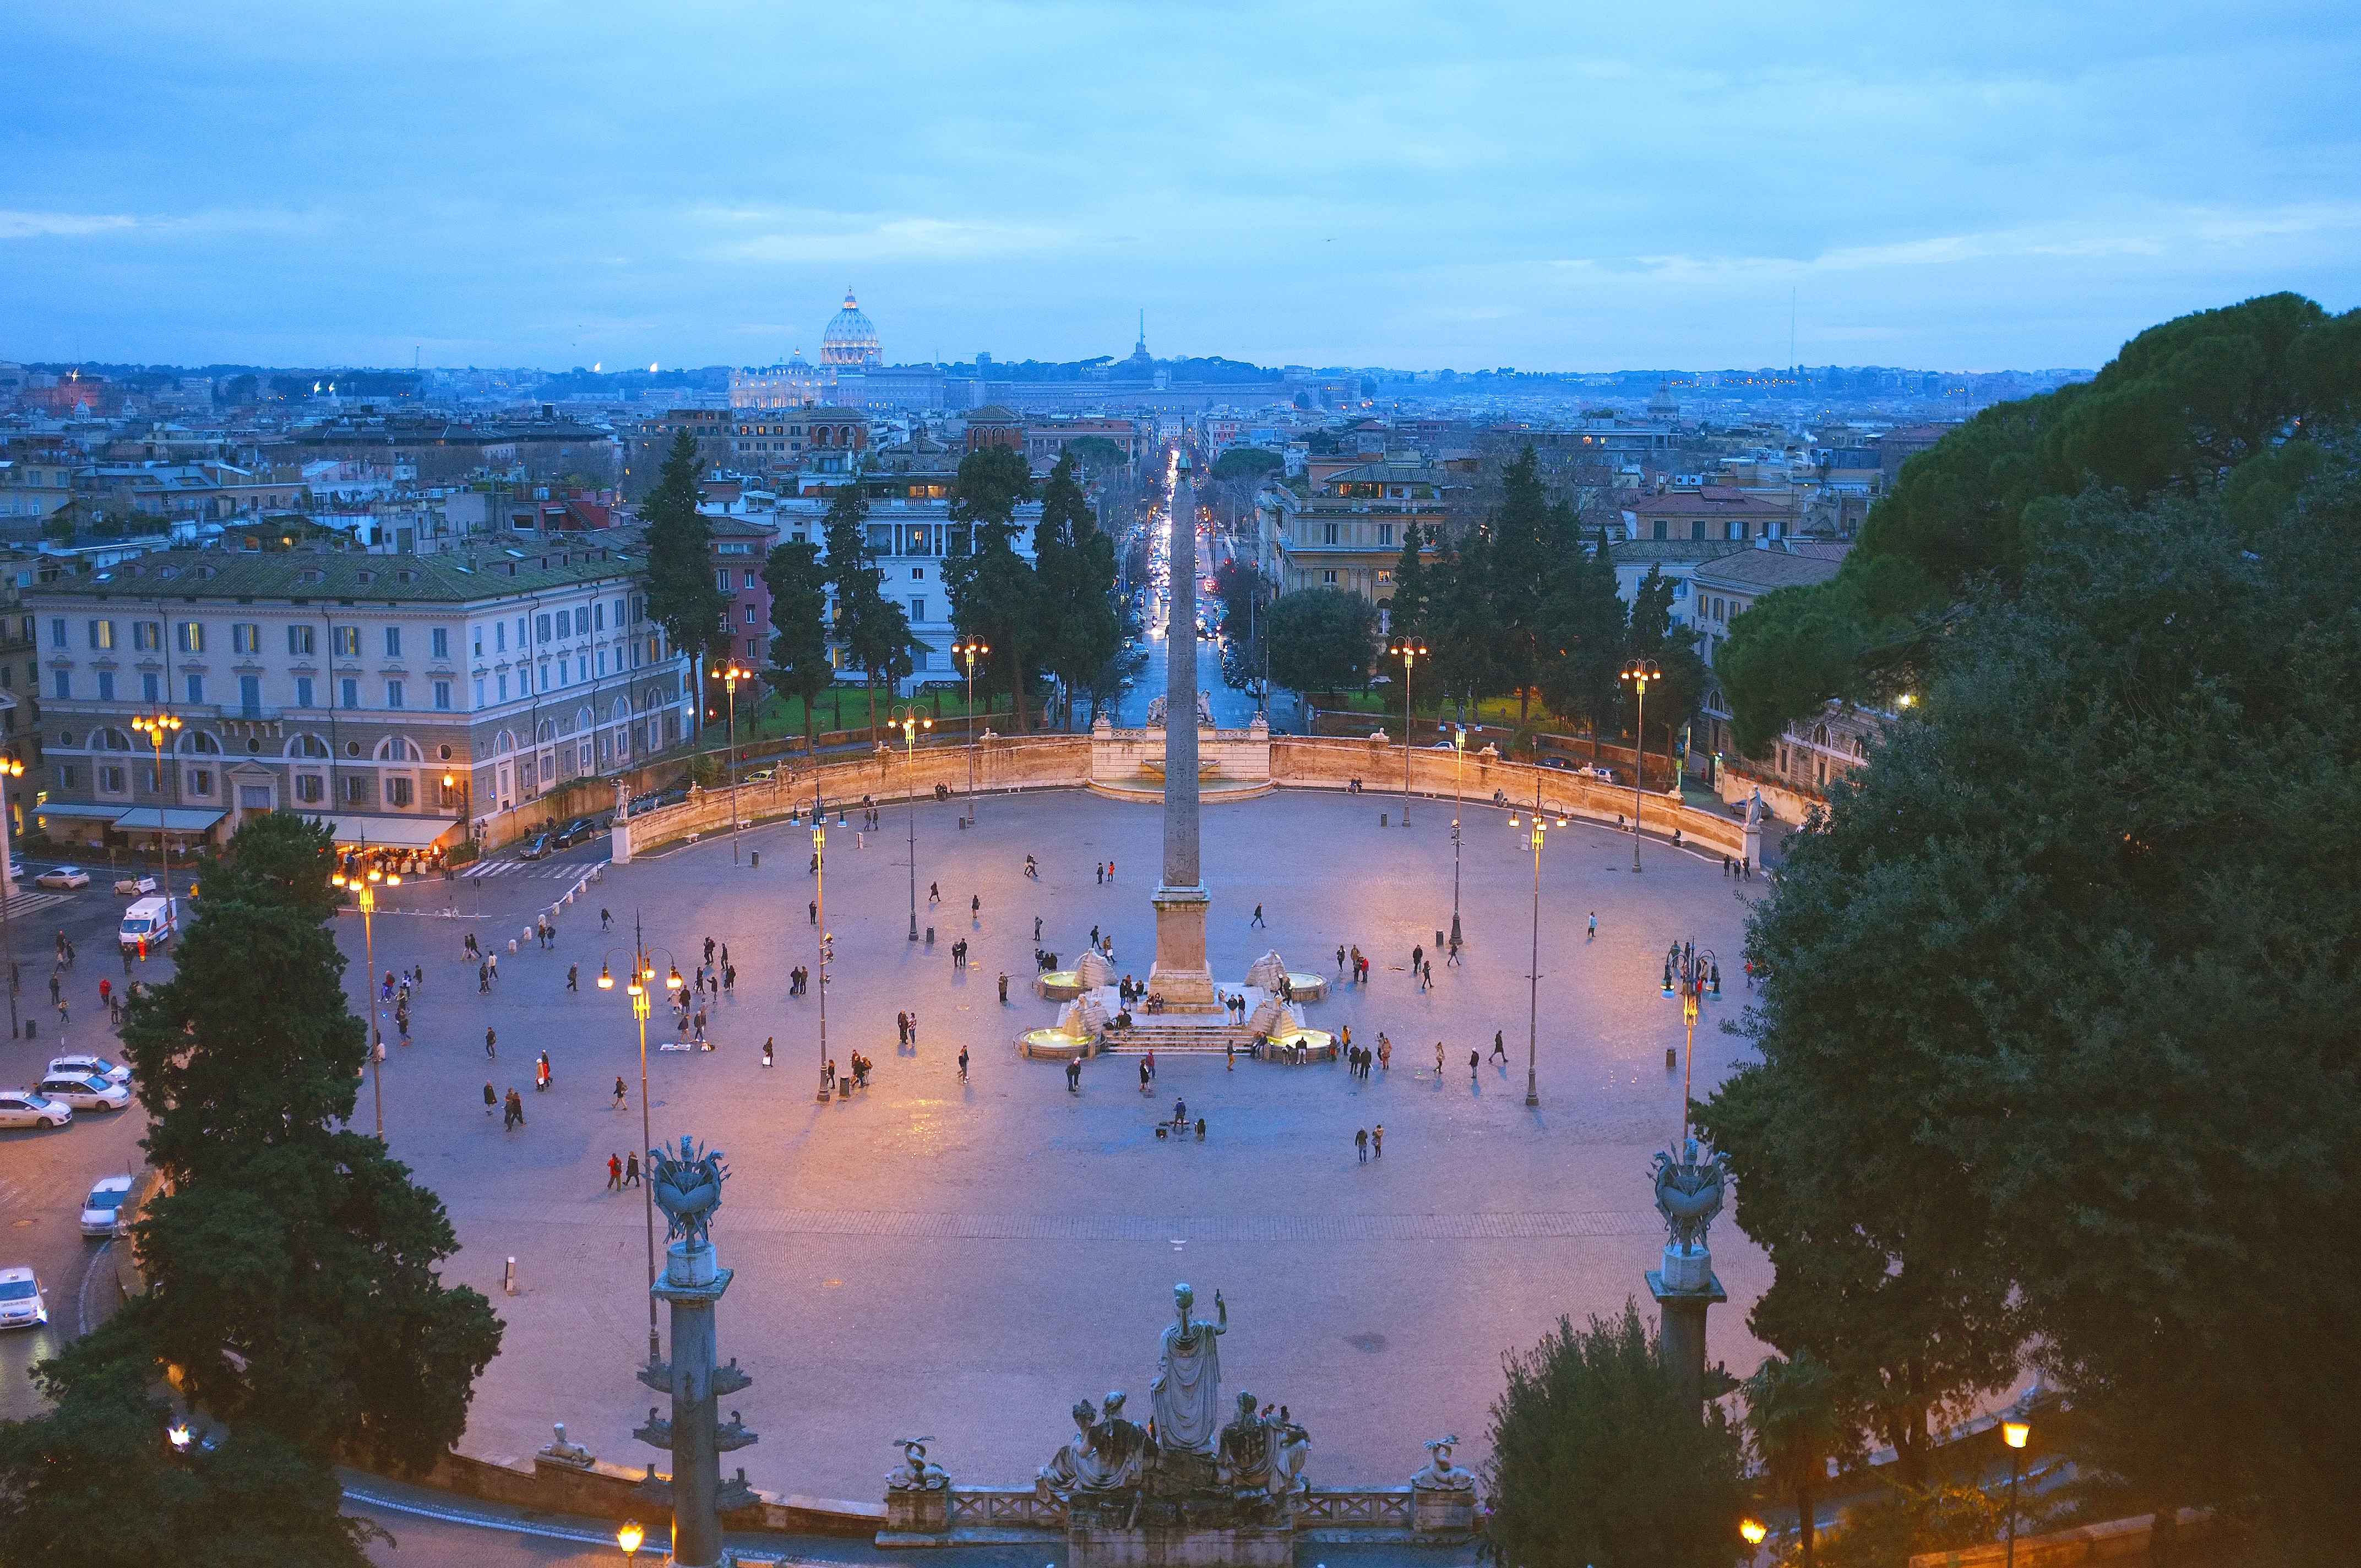
palace, river, cityscape, reflection, plaza, park, landmark, tourism, waterway, water feature, aerial photography